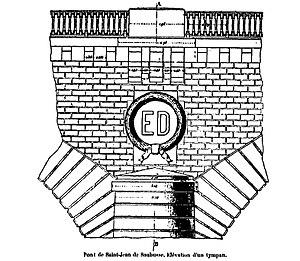
Le tympan ou mur de tête d'un pont en maçonnerie désigne le mur servant à maintenir les terres de remblai des voûtes. Il peut rester à l’état de surface nue, comme être architecturé avec un traitement de surface ou l’ajout d’éléments décoratifs.